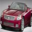
Label: automobile